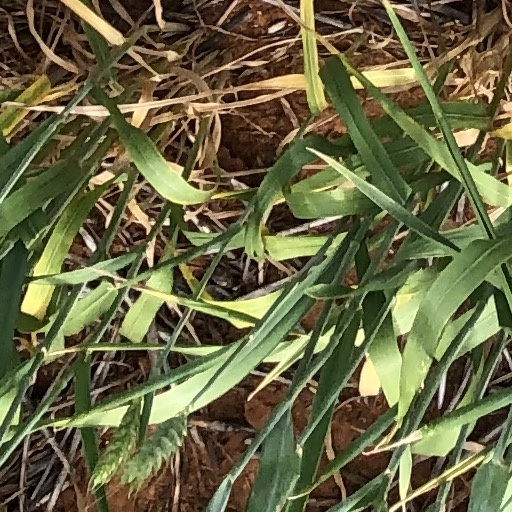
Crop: wheat